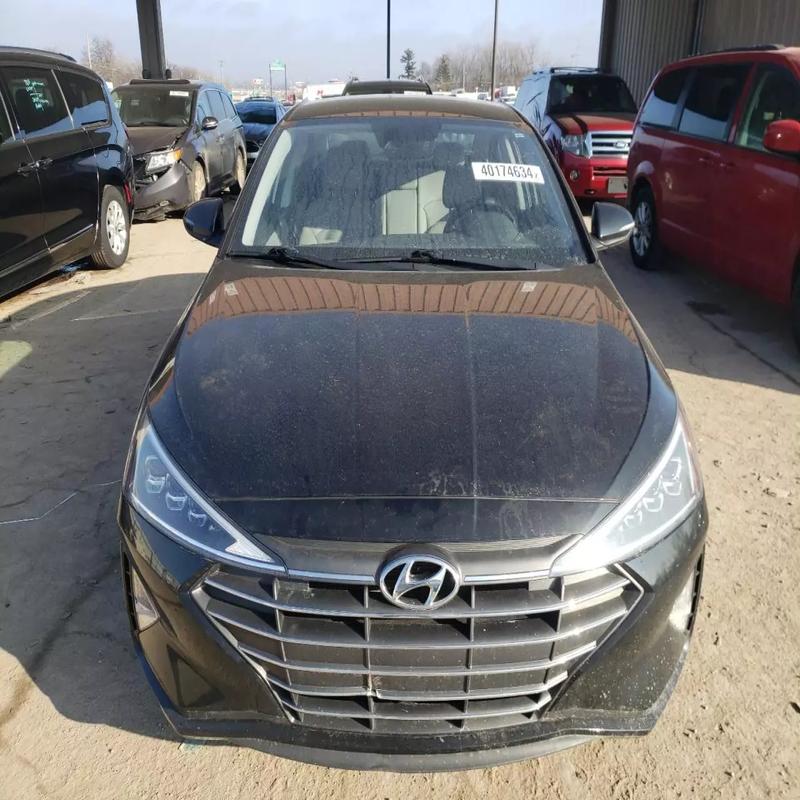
Aucun dommage détecté.
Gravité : aucun